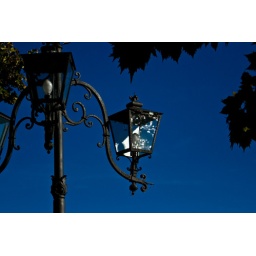
lake in the lamp